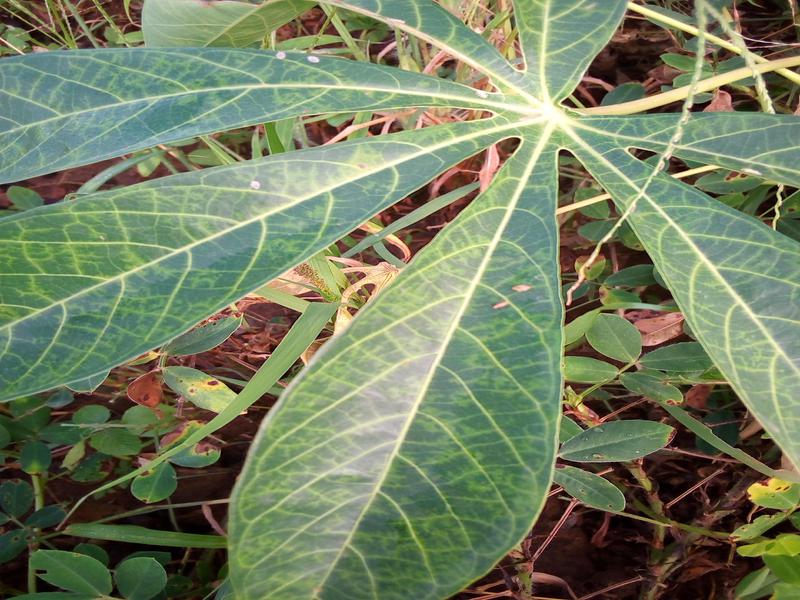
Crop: cassava
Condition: brown_streak_disease